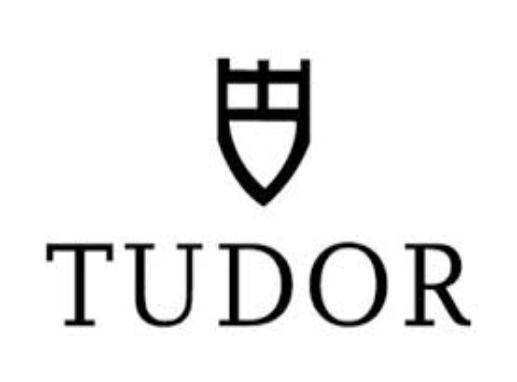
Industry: Clothes